Veli-Pekka Ketola

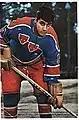
Veli-Pekka Ketola in a Porin karhut jersey in 1965

Ketola played his first SM-sarja match for Karhut in 1964 at the age of 15 against Ilves. The following year, 1965, Ketola won his first Kanada-malja championship for the club. In the 1965–66 season, he made his breakthrough as the team's leading player. In the following season, he played his first season for the Porin Ässät, which is successor team of Karhut. Ässät finished fourth in the league. Ketola scored 25 points in his first season with Ässät.